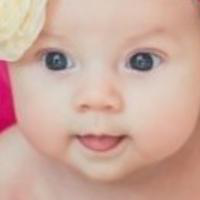
Age group: age 01-10